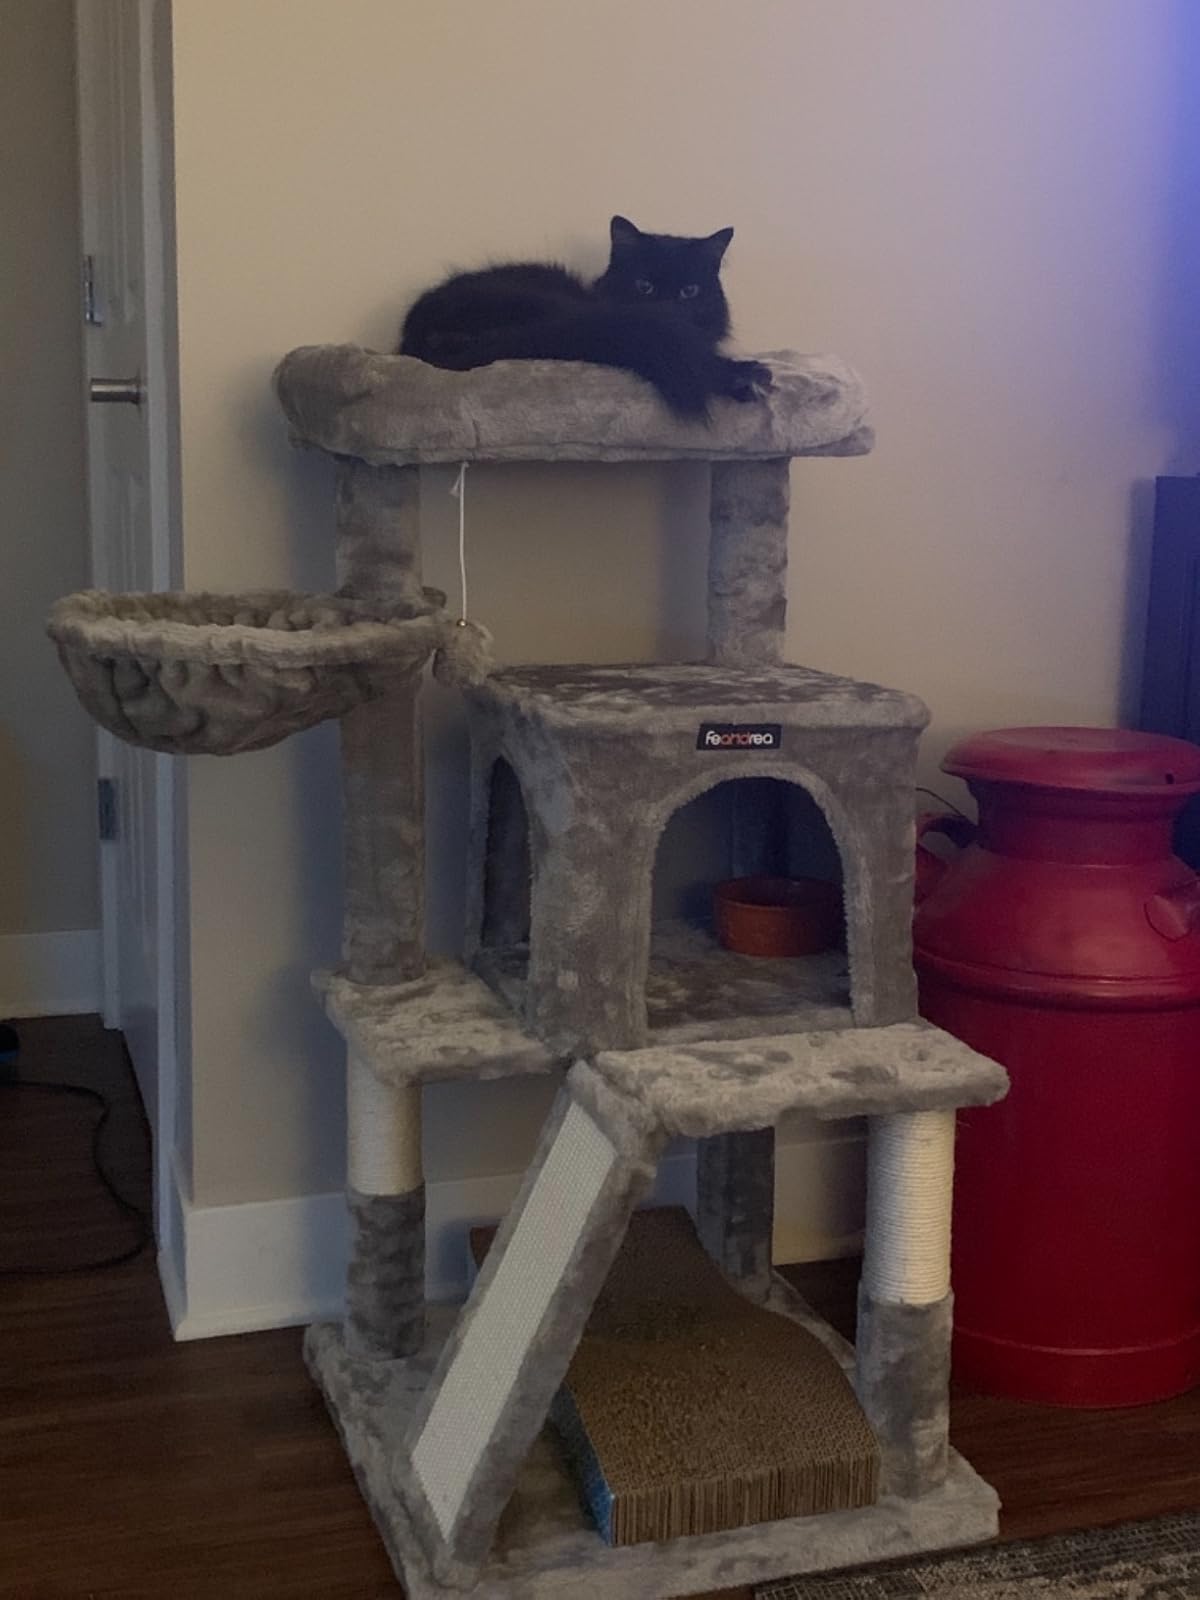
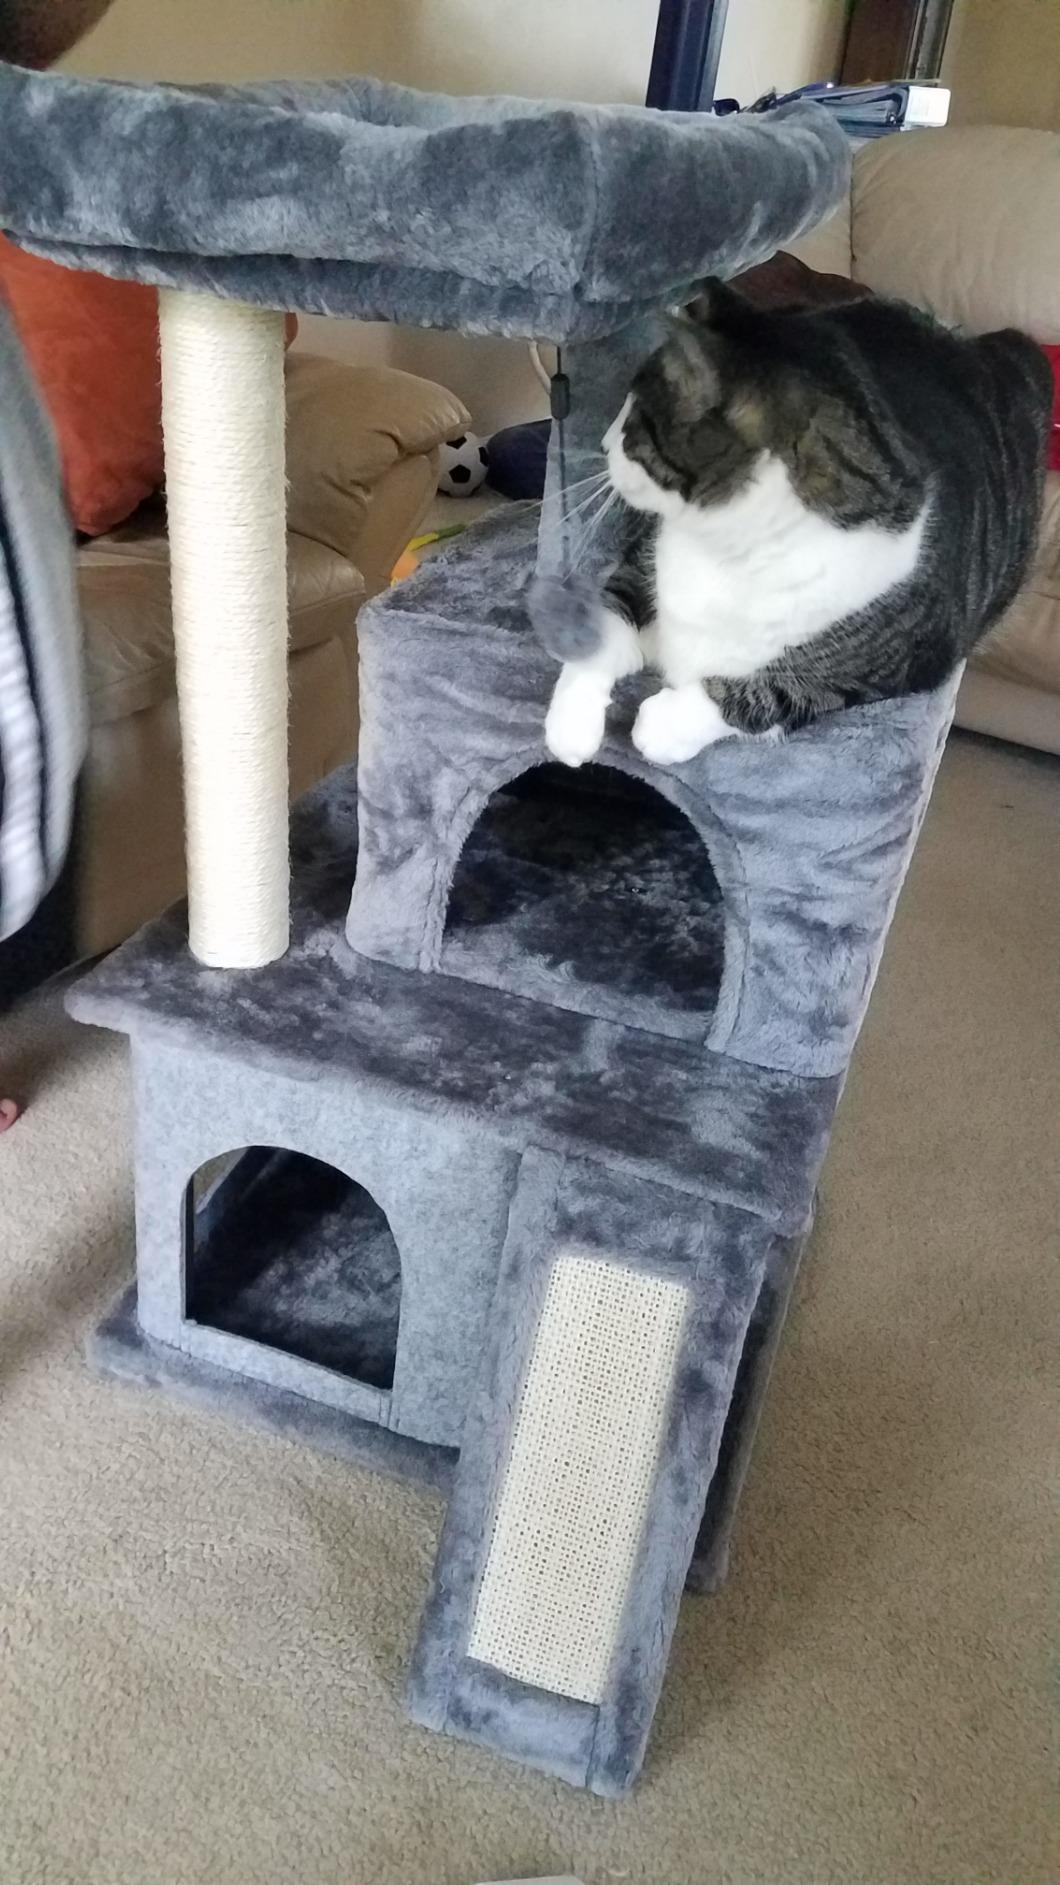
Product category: items_cat tree
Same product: no